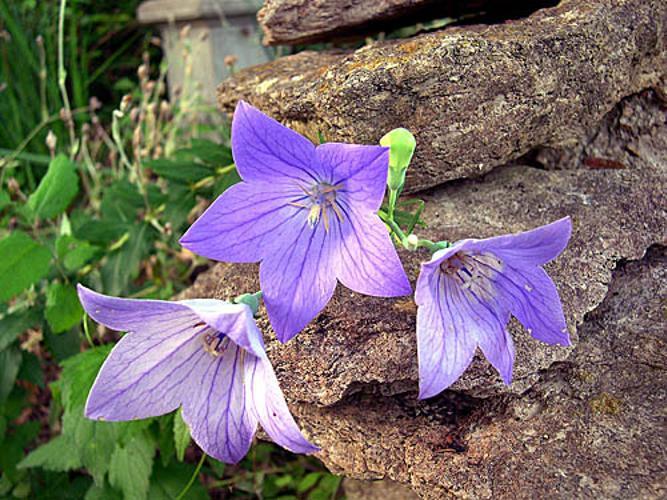
Label: balloon flower